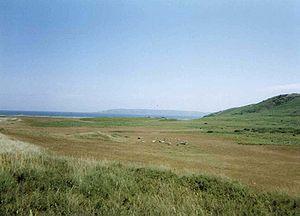
Le grand Ruau est une passe maritime qui sépare l'île de Herm de l'île de Sercq dans les îles Anglo-Normandes.